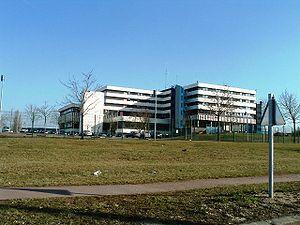
Hôpital Gilles de Corbeil de Corbeil-Essonnes (91)
Gilles de Corbeil ou Pierre-Gilles de Corbeil, né vers 1140 à Corbeil et mort vers 1224, est un médecin du Moyen Âge, enseignant à Paris et médecin de Philippe-Auguste.
Corbeil-Essonnes est une commune française située à vingt-neuf kilomètres au sud-est de Paris, dans le département de l’Essonne en région Île-de-France, issue de la fusion en 1951 des communes de Corbeil et d'Essonnes.